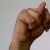
The image shows a hand gesture representing the letter 'N' in Indian Sign Language.